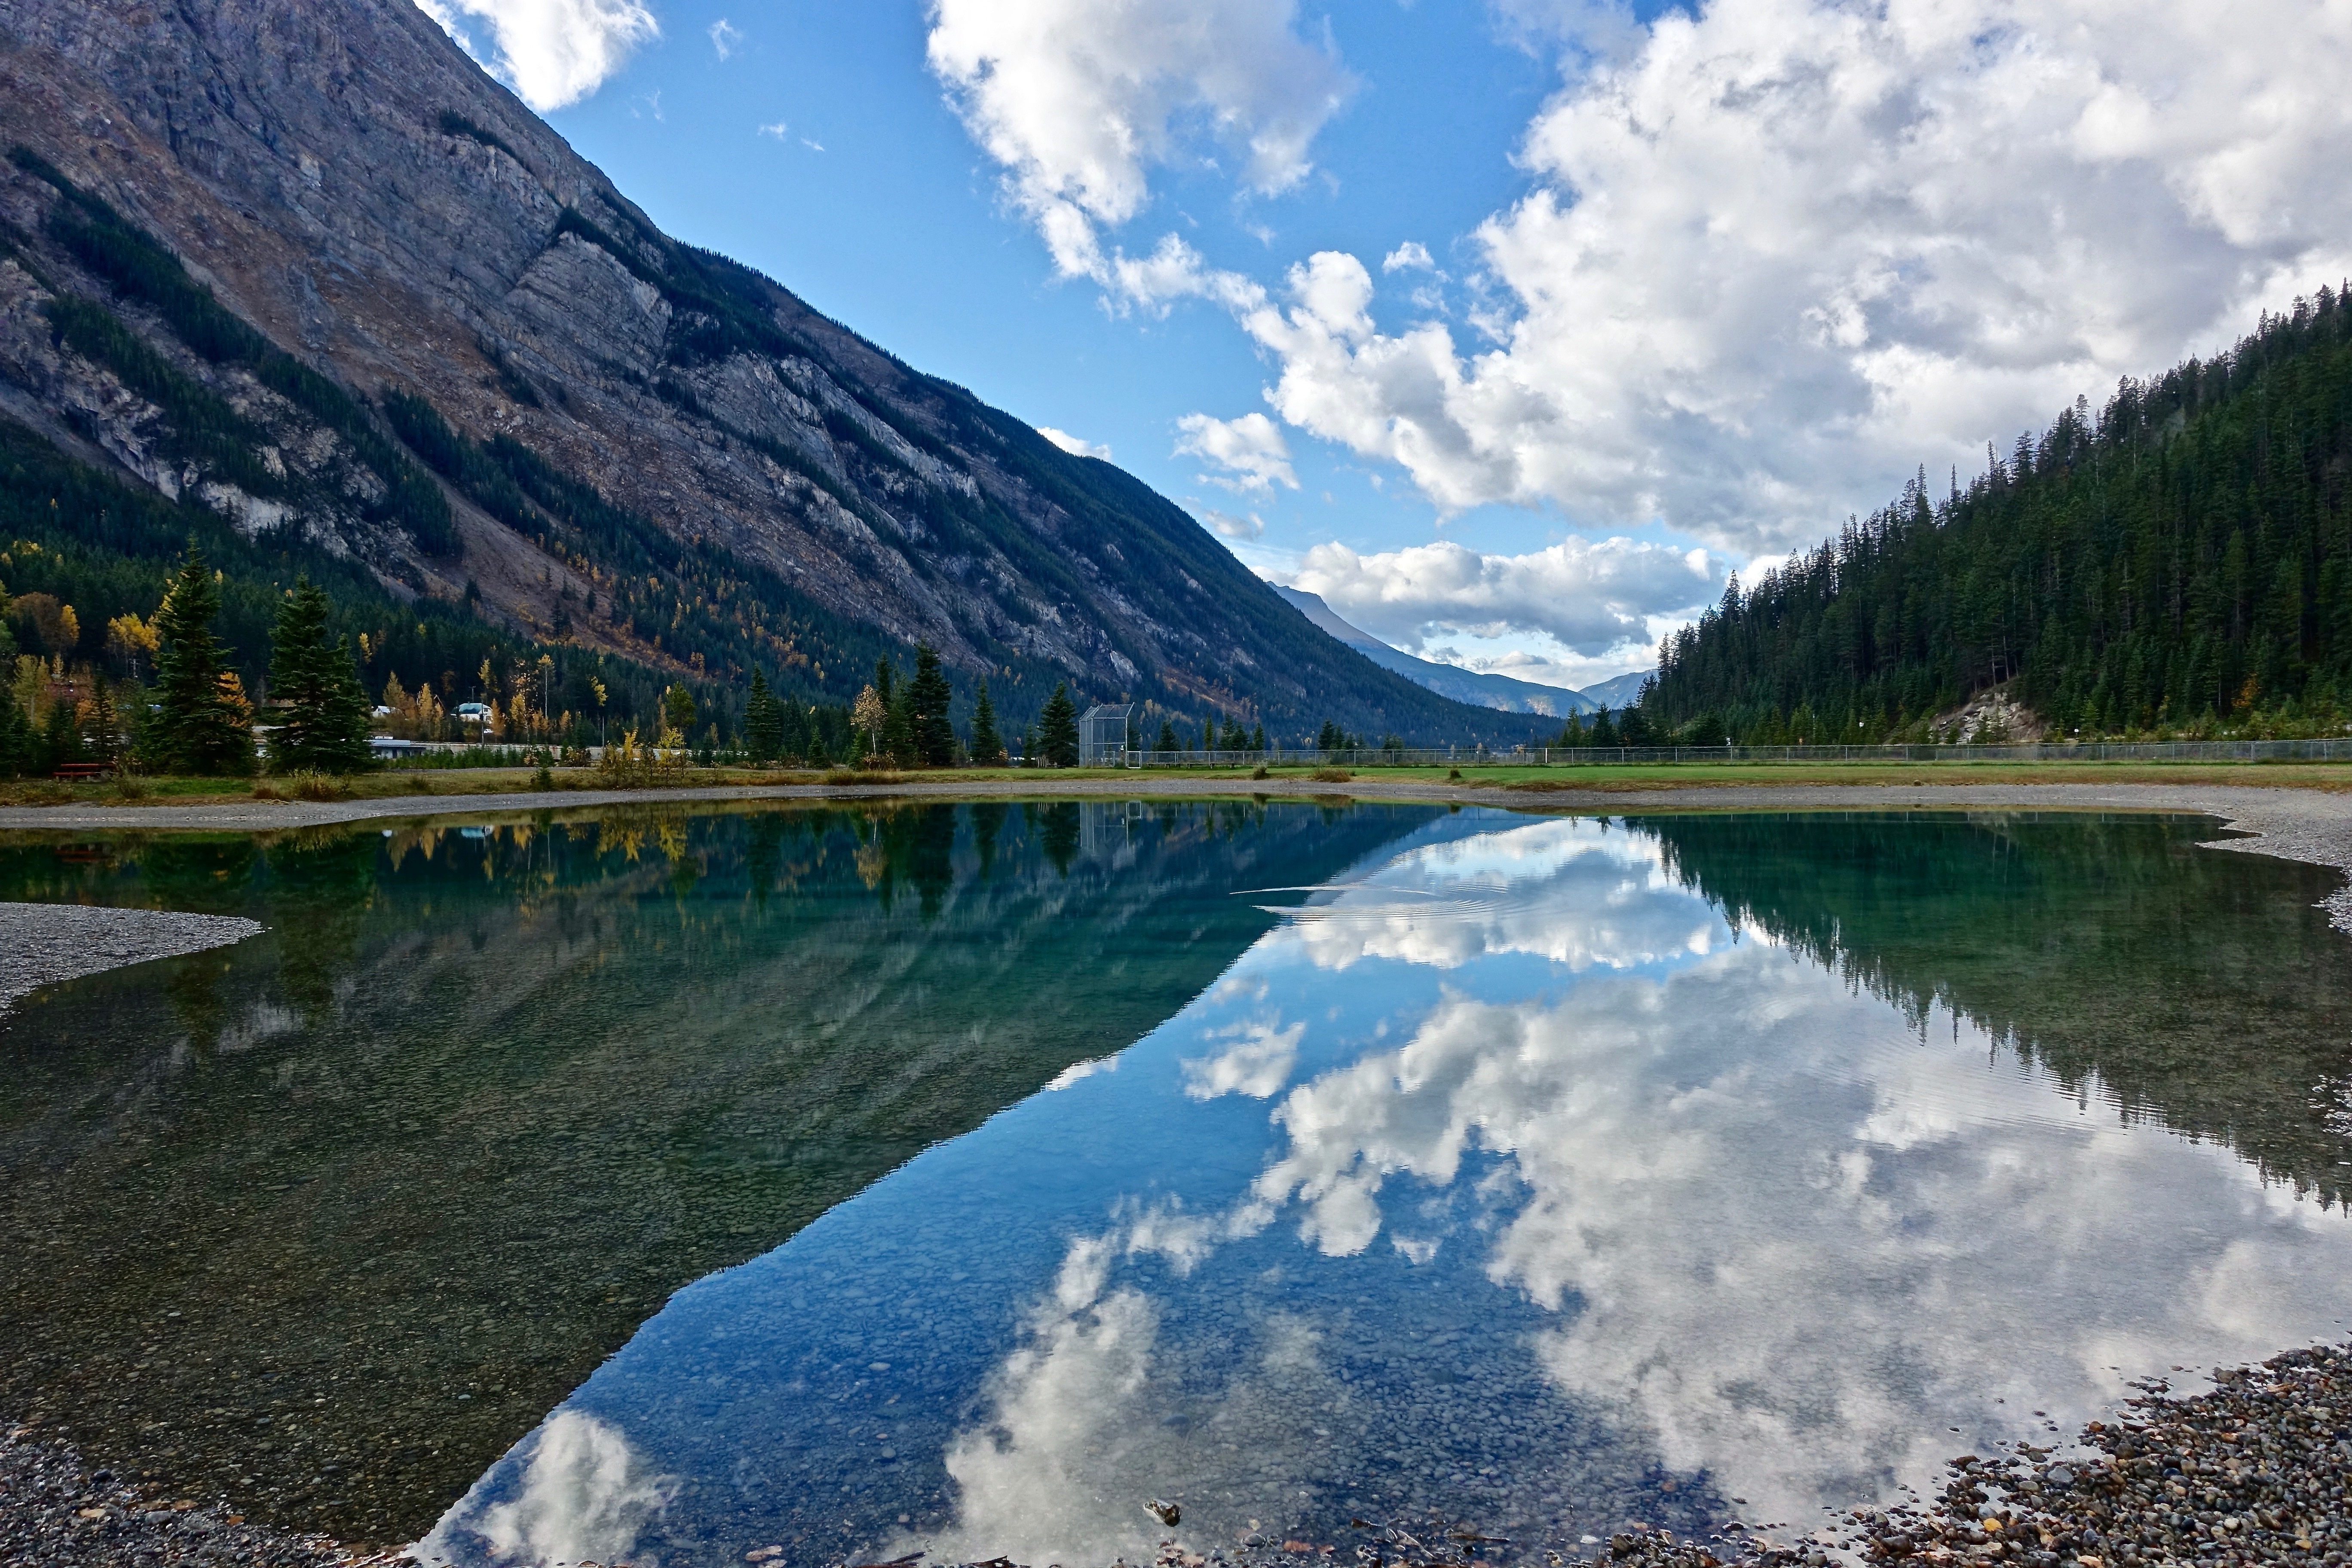
landscape, water, nature, wilderness, mountain, lake, river, valley, mountain range, reflection, tranquil, scenic, peaceful, natural, calm, fjord, reservoir, national park, body of water, mountains, alps, mirror, fell, loch, crater lake, tarn, mountainous landforms, glacial landform